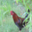
Label: bird